Northwest Stampede

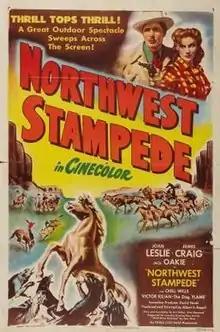
Original film poster

Northwest Stampede is a 1948 American contemporary Northwestern film produced and directed by Albert S. Rogell. It stars Joan Leslie and James Craig. The film was shot in Cinecolor in Alberta and features the Calgary Stampede. Joan Leslie had been suspended by Warner Bros. and it was the second of two films she made for